Vietnam Inc.

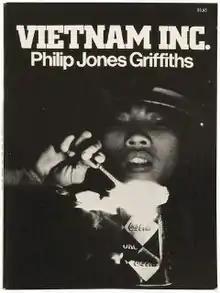

Vietnam Inc. is a photographic book produced by Philip Jones Griffiths and published in 1971 by Collier Books in New York, in both hard and soft back. It contains 266 black and white photographs most with captions, sympathetic to the civilian perspective of the South Vietnamese people during the Vietnam War.